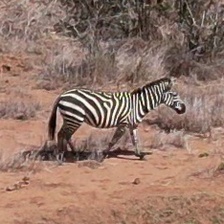
Pose orientation: right